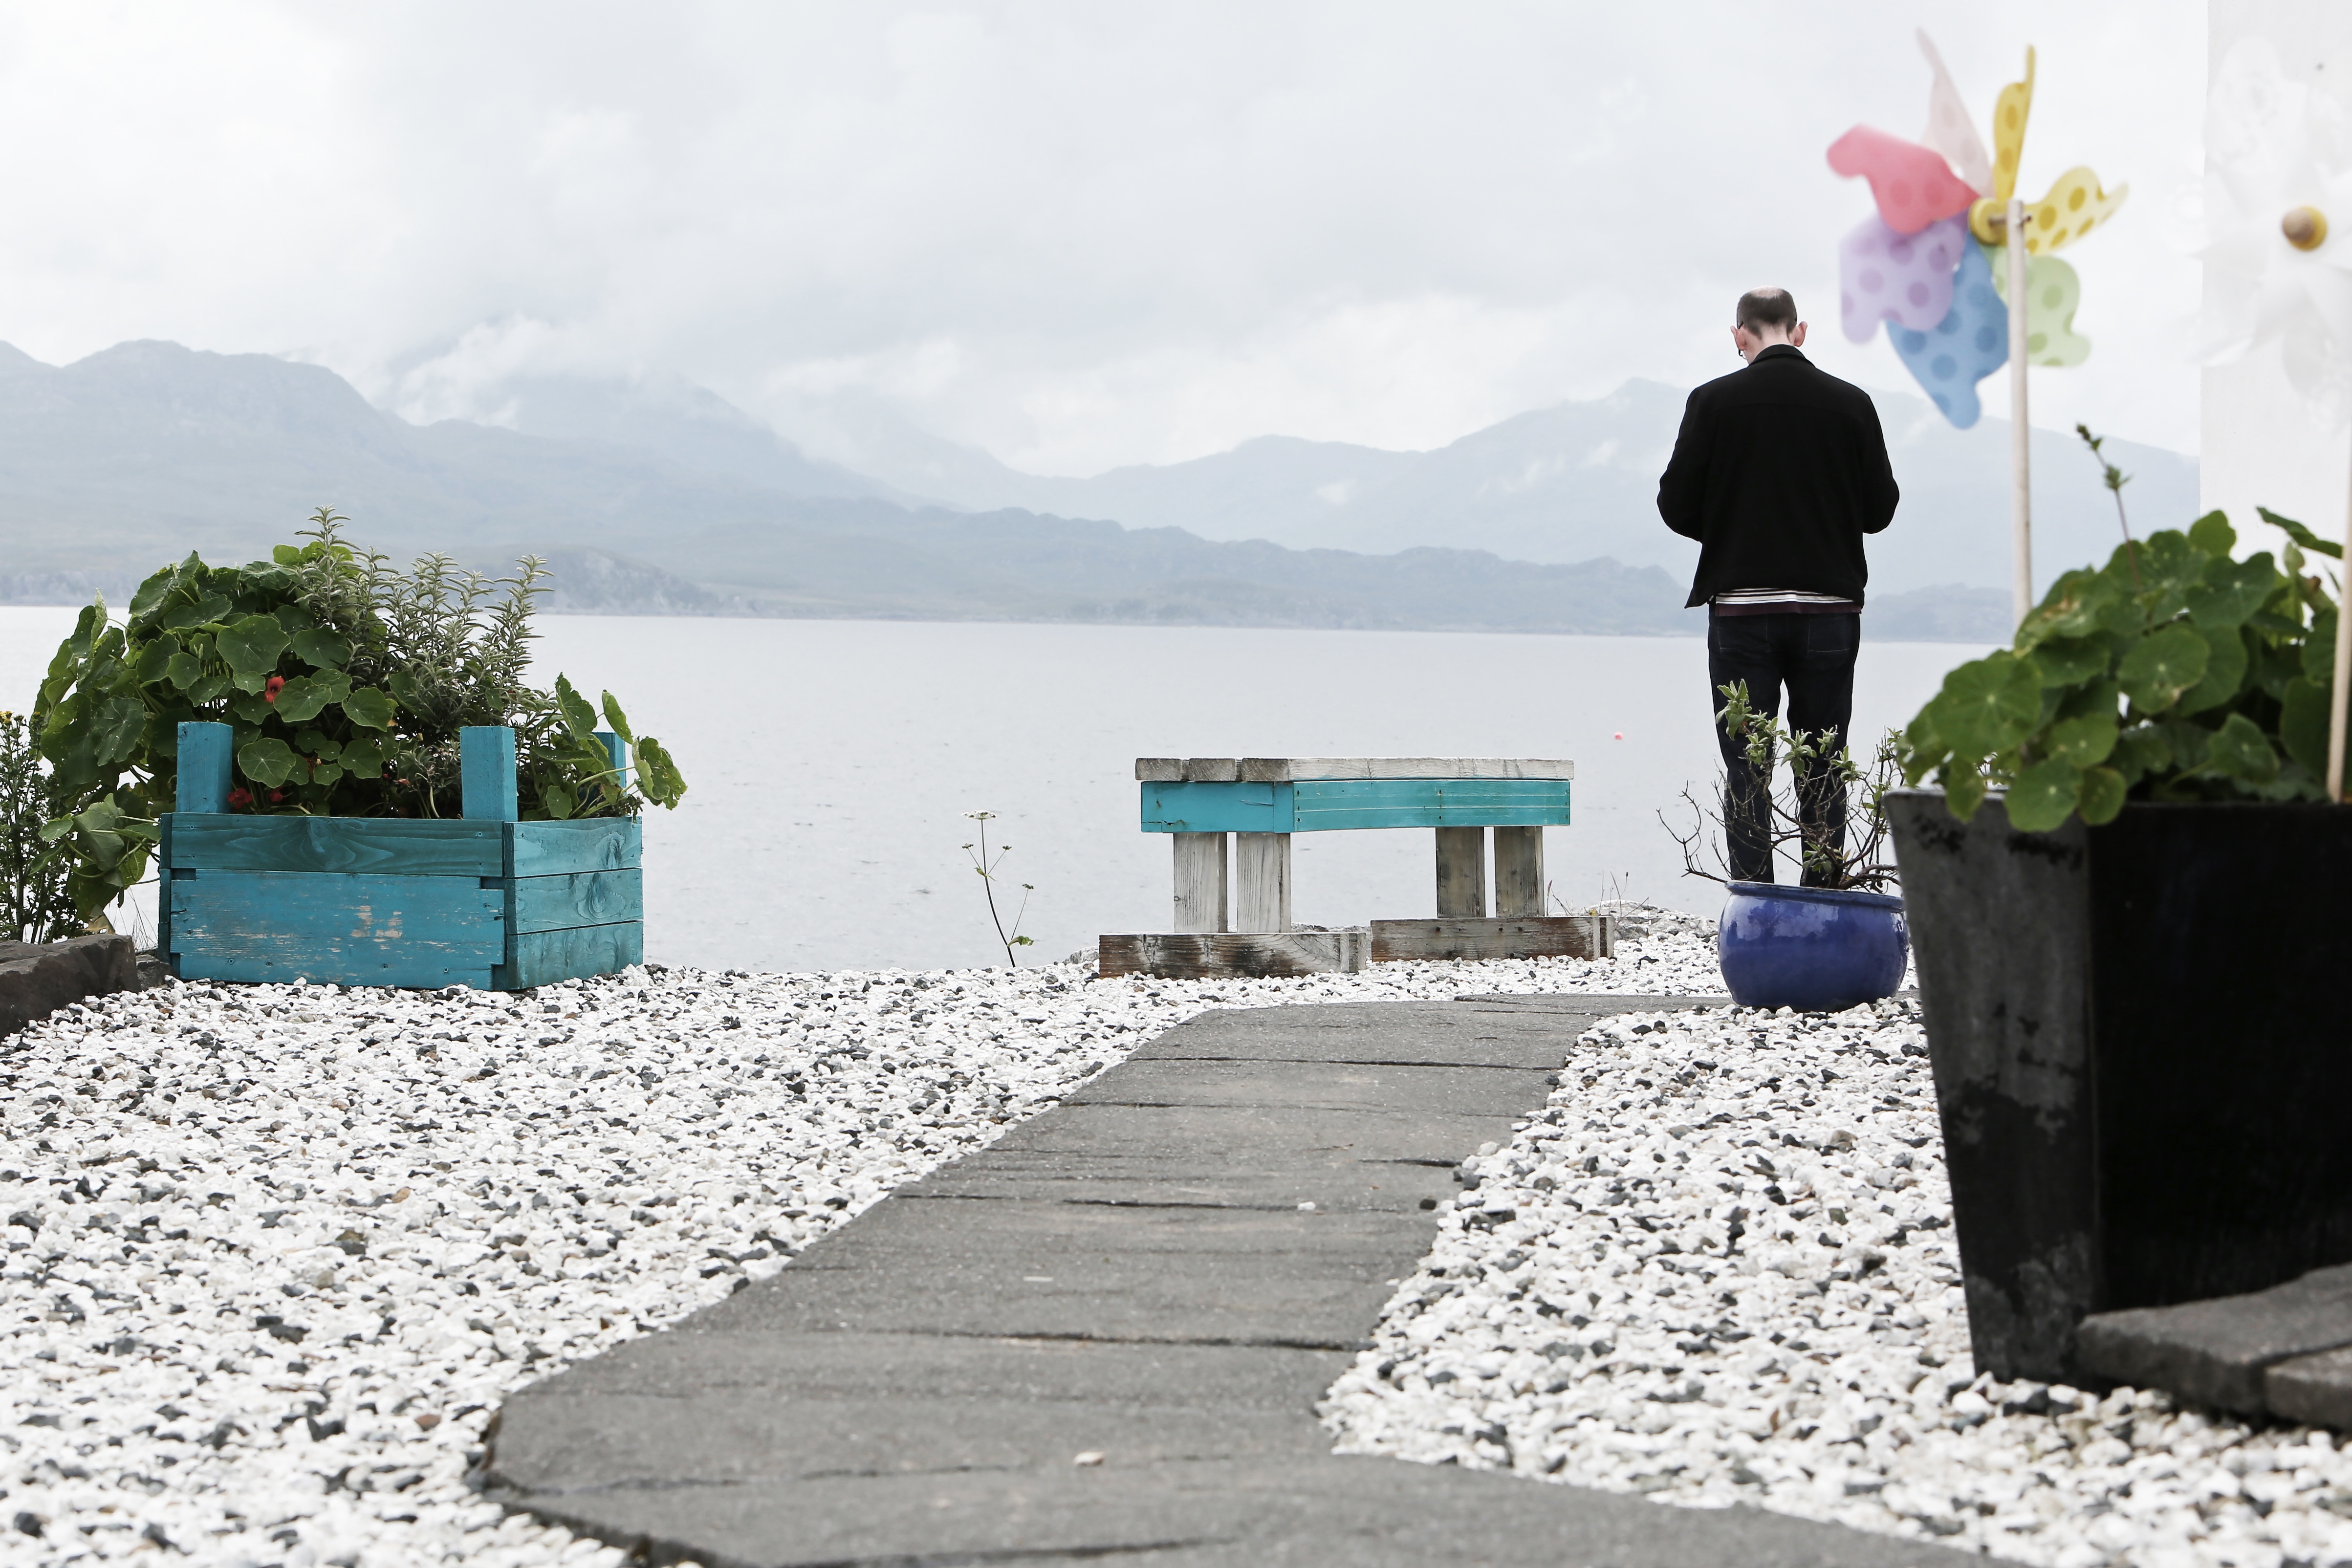
walkway